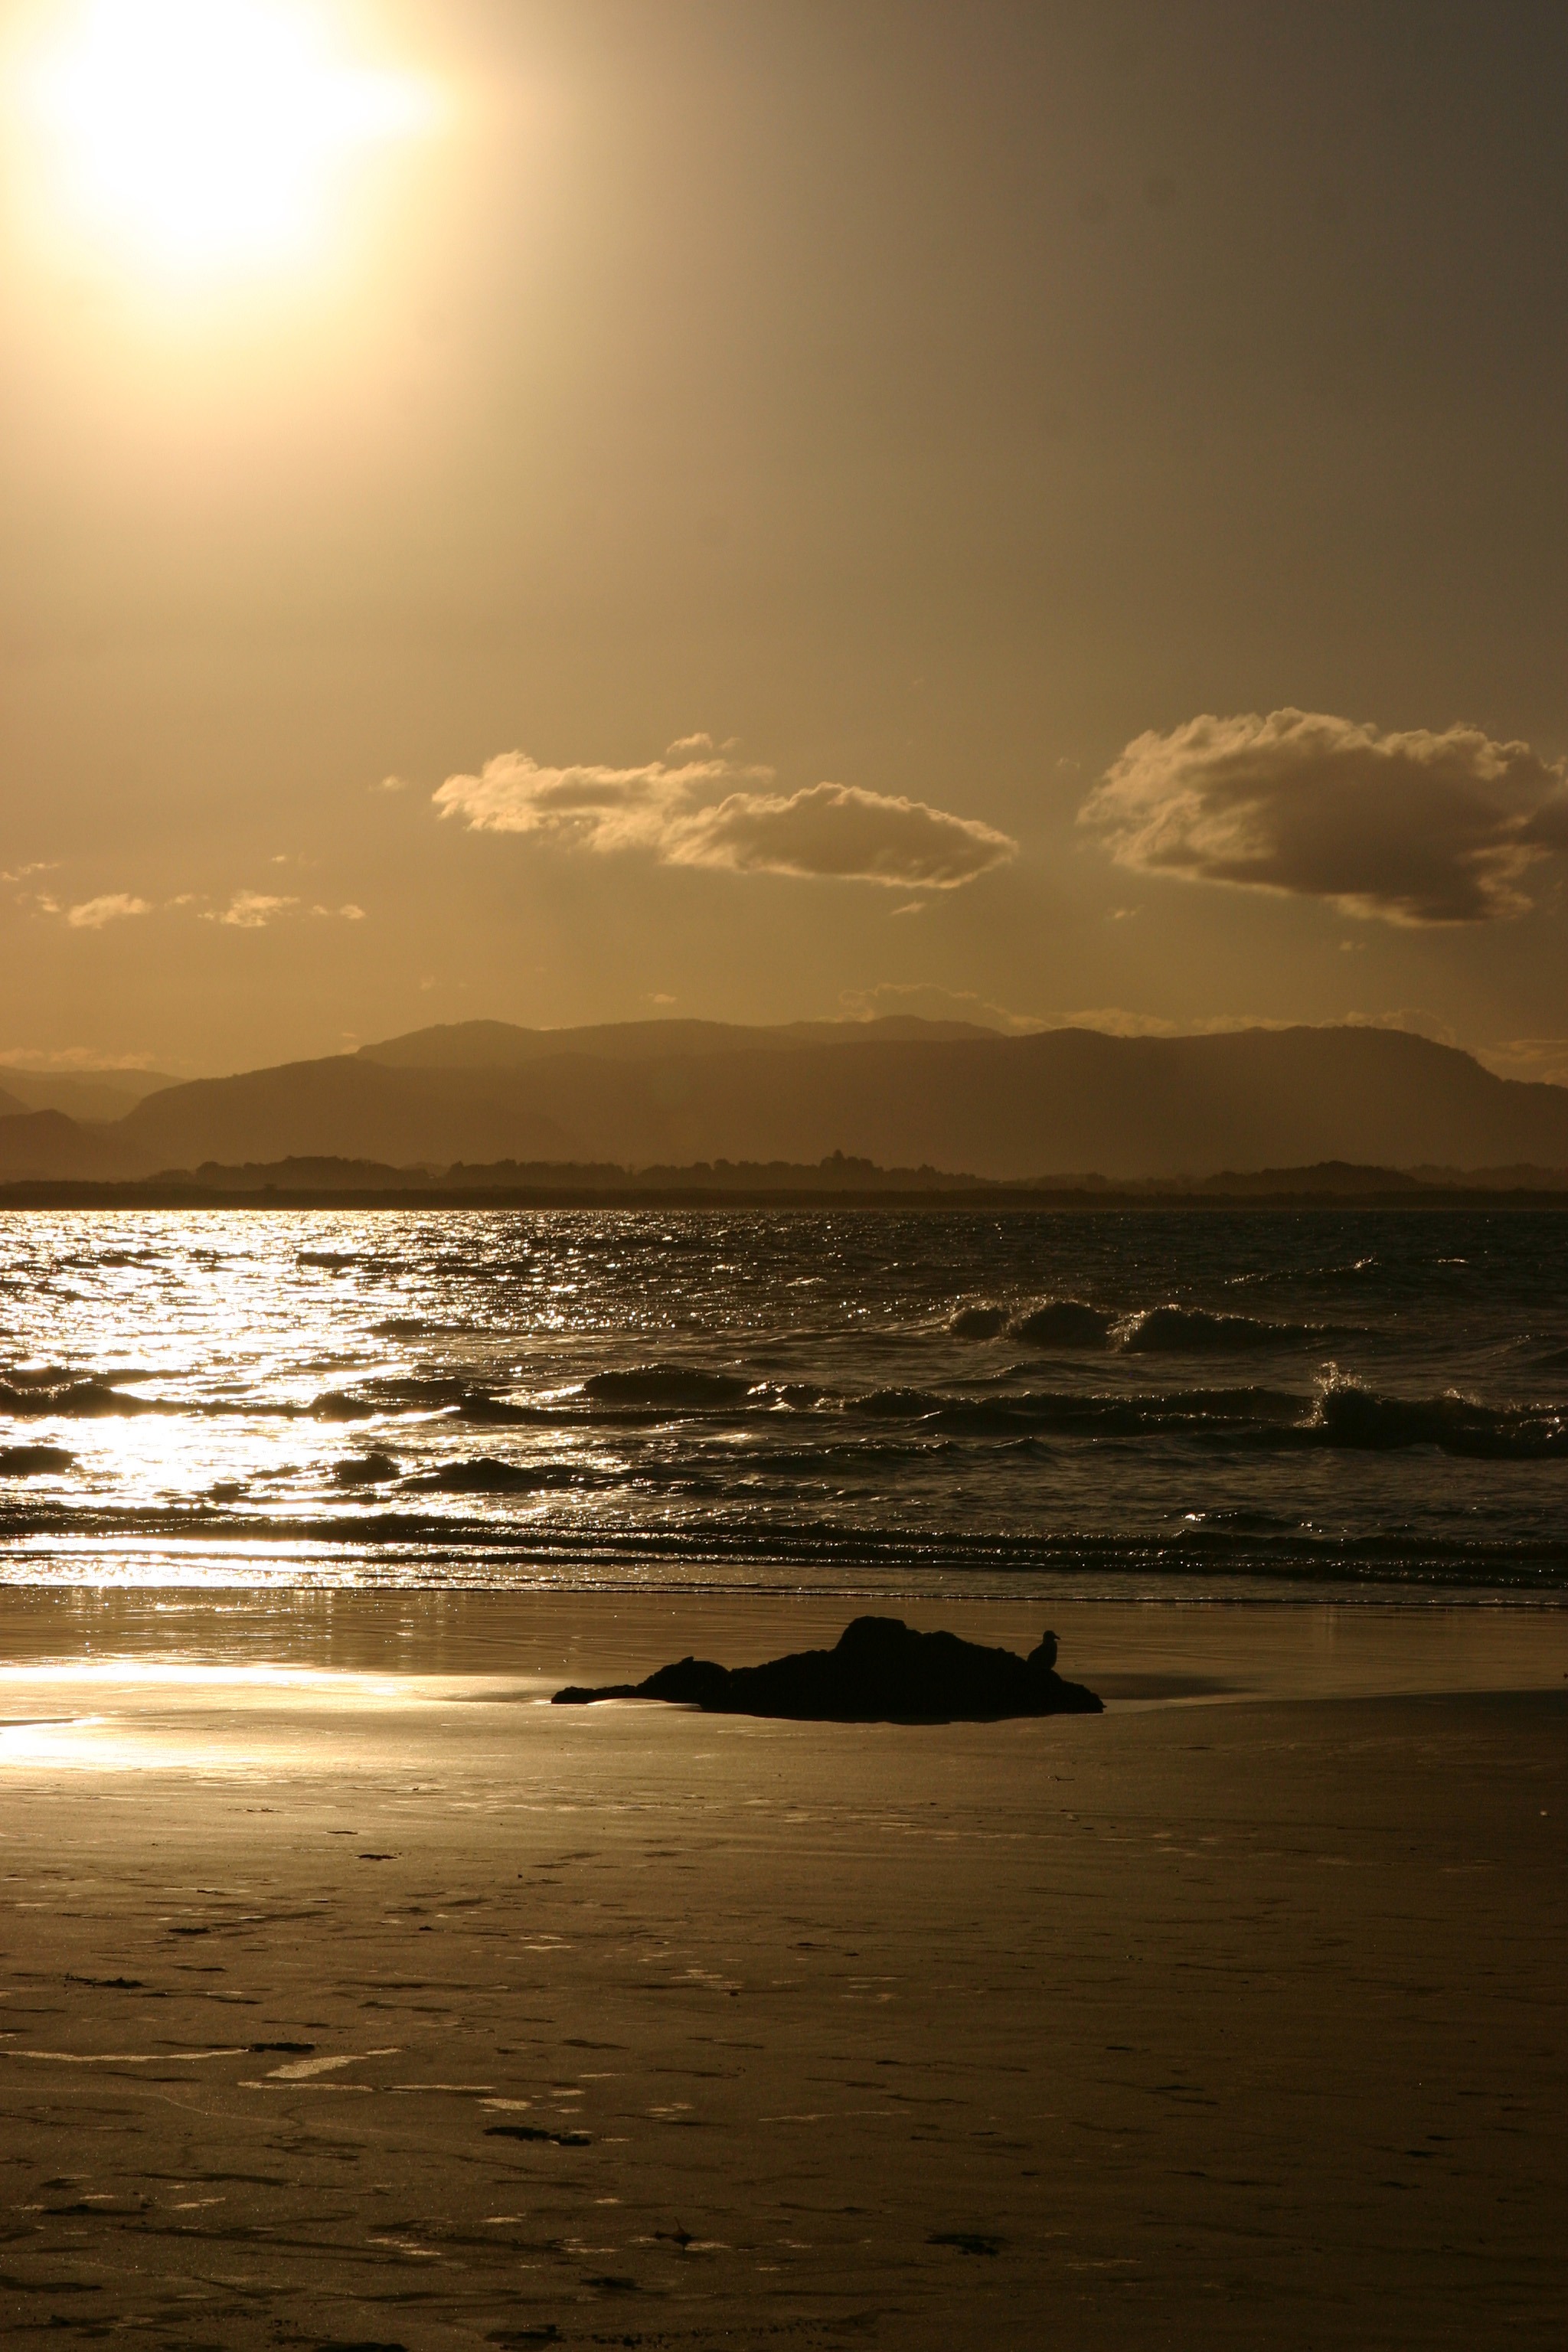
beach, sea, coast, water, sand, ocean, horizon, cloud, sky, sun, sunrise, sunset, sunlight, morning, shore, wave, dawn, dusk, evening, surf, reflection, body of water, wind wave, beach surf